Chris Kuzneski

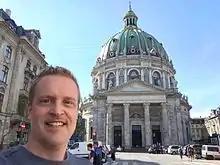

Chris Kuzneski (born September 2, 1969) is an American novelist. His eleventh novel, "The Prisoner's Gold", won the Thriller Award for the 2016 Book of the Year at a gala hosted by the International Thriller Writers (ITW) in New York City on July 9, 2016. His works have also been honored by the Florida Book Awards and named a Literary Guild's featured selection.